SpaceX Dragon 2

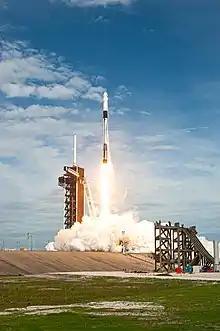
Liftoff of Crew Dragon in-flight abort test

When the capsule returns to Earth, a PICA-3 heat shield safeguards the capsule during reentry. Dragon 2 uses a total of six parachutes (two drogues and four mains) to decelerate after atmospheric entry and before splashdown, compared to the five used by Dragon 1. The additional parachute was required by NASA as a safety measure after a Dragon 1 suffered a parachute malfunction. The company also went through two rounds of parachute development before being certified to fly with crew. In 2024, the use of the SuperDraco thrusters for propulsive landing was enabled again, but only as a back-up for parachute emergencies.